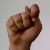
The image shows a hand gesture representing the letter 'T' in Indian Sign Language.